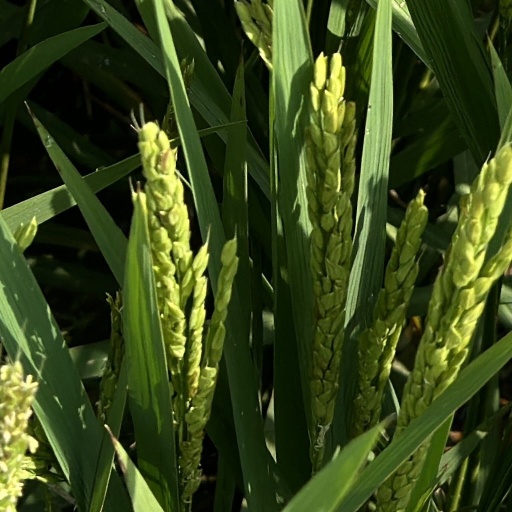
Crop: rice